Princess O'Rourke

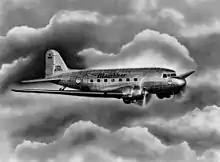
Eddie and Maria meet aboard a Douglas DST "Skysleeper" with sleeping bunks for passengers.

During World War II, Princess Maria and her uncle Holman, exiles from their (unnamed) conquered European country, live in New York City. Holman hopes that his niece will marry and produce a male heir as soon as possible, but she is not interested in his preferred choice, Count Peter de Chandome, or the other candidates that he has suggested.